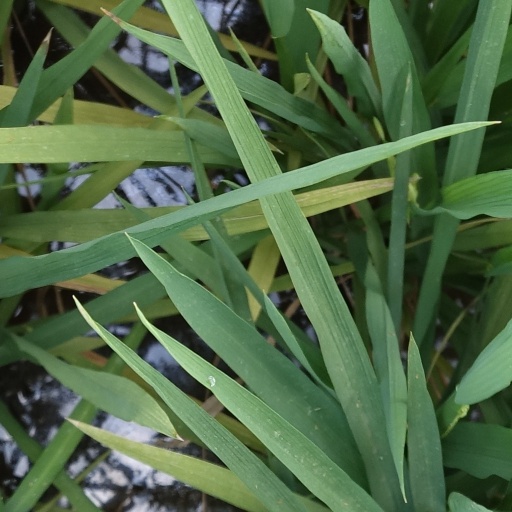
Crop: rice